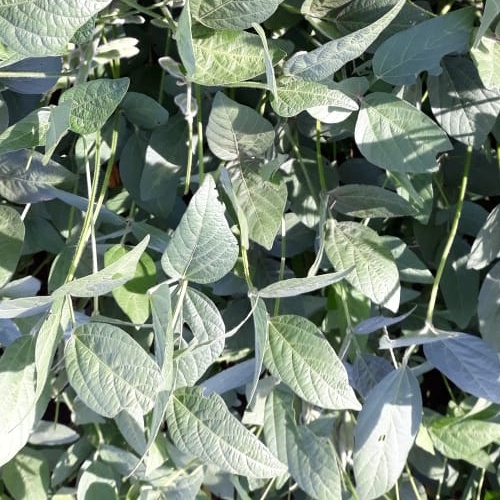
Label: Caterpillar